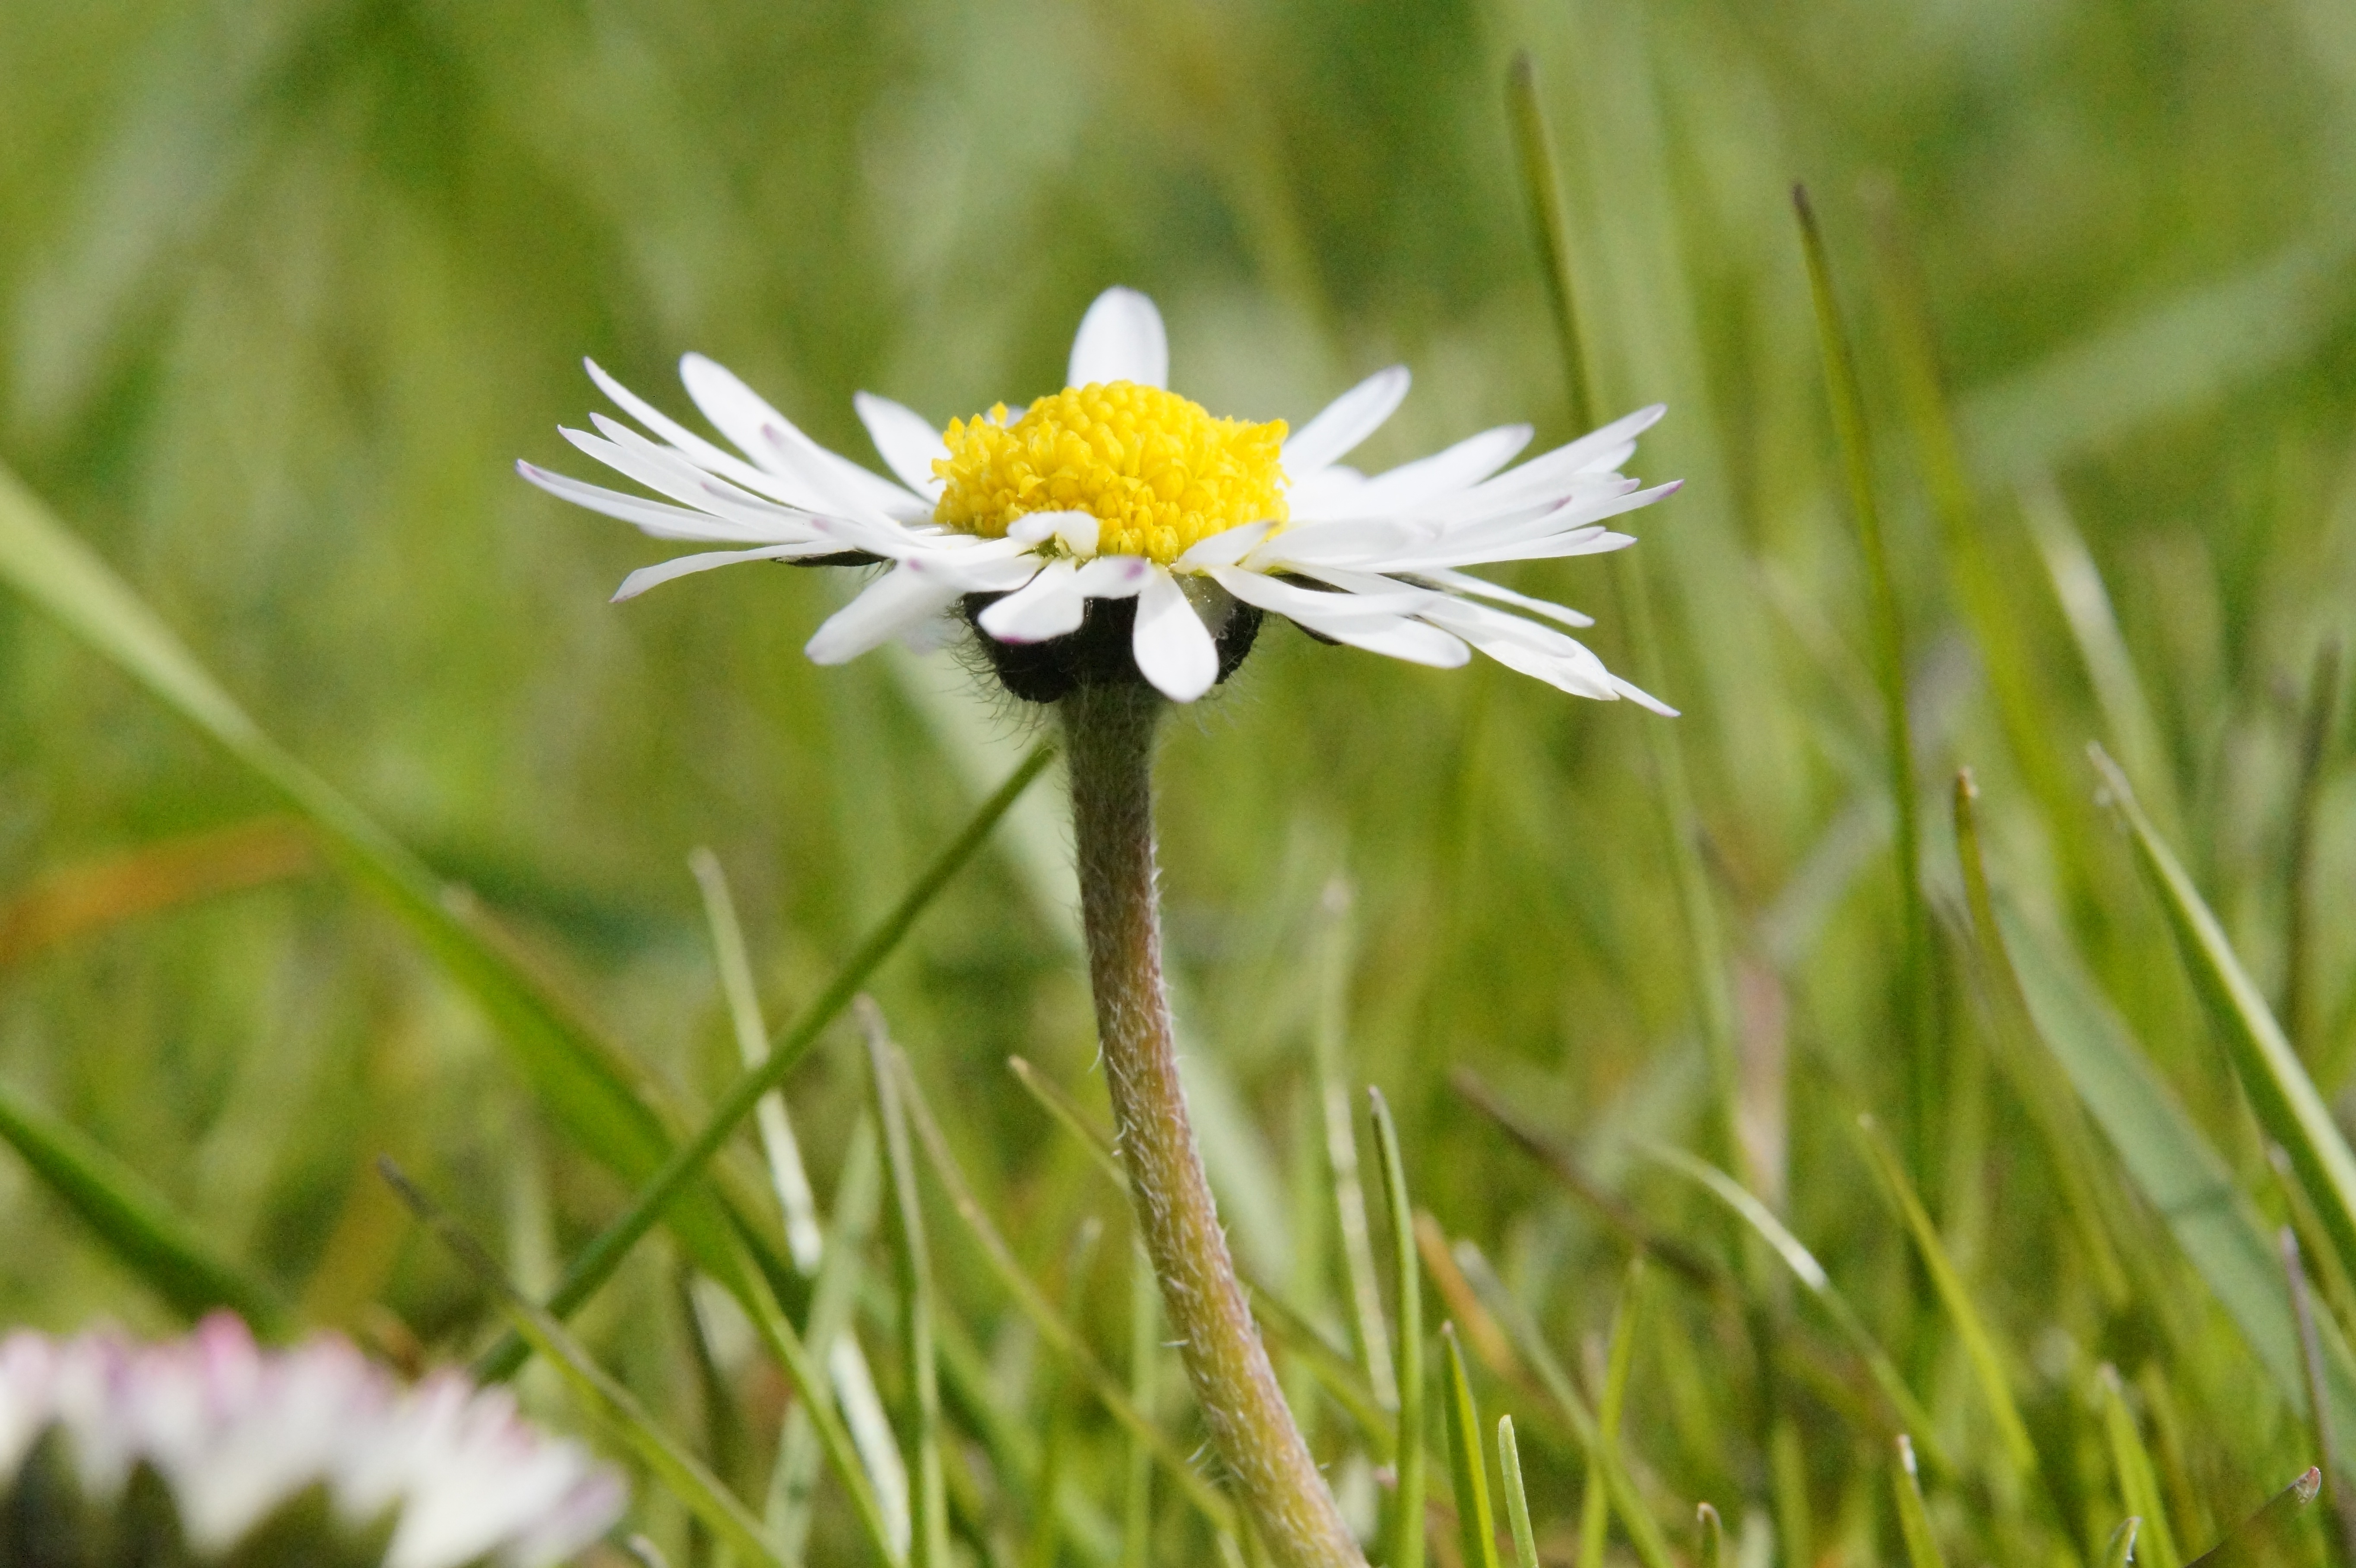
nature, grass, blossom, plant, white, field, lawn, meadow, prairie, flower, petal, bloom, summer, daisy, spring, green, botany, close, flora, wildflower, flowers, close up, wildflowers, macro photography, summer meadow, flowering plant, daisy family, wild flower meadow, oxeye daisy, grass family, plant stem, land plant, chamaemelum nobile